262 Fifth Avenue

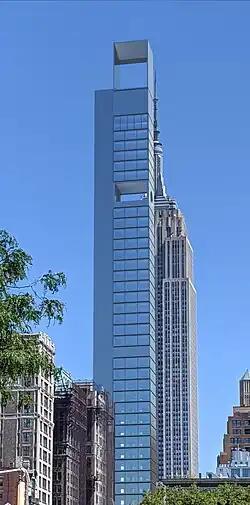
Artist's impression

262 Fifth Avenue is a residential skyscraper under construction on Fifth Avenue in Manhattan, New York City. Five Points Development is developing the building, which is being developed by Boris Kuzinez and designed by architectural firm Meganom. SLCE Architects is the executive architect. The structure is high, with 26 apartments across 54 stories.